Our Mother of Sorrows Monastery and Retreat Center (West Springfield, Massachusetts)

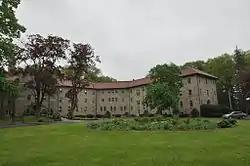

Our Mother of Sorrows Monastery and Retreat Center is an historic Passionist monastery at 110 Monastery Avenue in West Springfield, Massachusetts. The Spanish Colonial Revival building on the campus (construction begun in 1925) is the only structure of its type in the city, was the first monastery established in western Massachusetts. It was enlarged in 1955, and served as a Roman Catholic monastery, retreat, and outreach center until 1993. It has since been converted into a senior living facility, and was listed on the National Register of Historic Places in 2002.